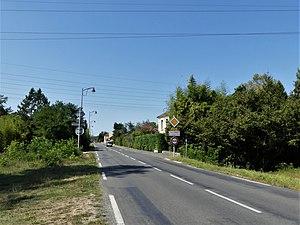
La route départementale 660 à Tuilières, Dordogne, France. Vue prise en direction de l'ouest (commune de Mouleydier).
La route nationale 660 ou RN 660 était une route nationale française reliant Bergerac à Rostassac. À la suite de la réforme de 1972, elle a été déclassée en route départementale 660.